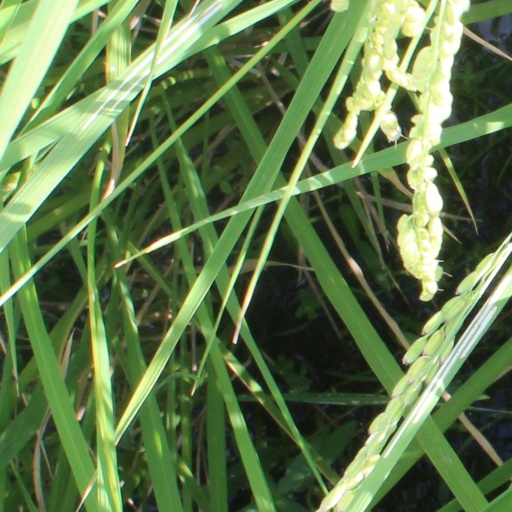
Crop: rice